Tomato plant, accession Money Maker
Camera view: bottom (45 deg); turntable rotation: 90 degrees
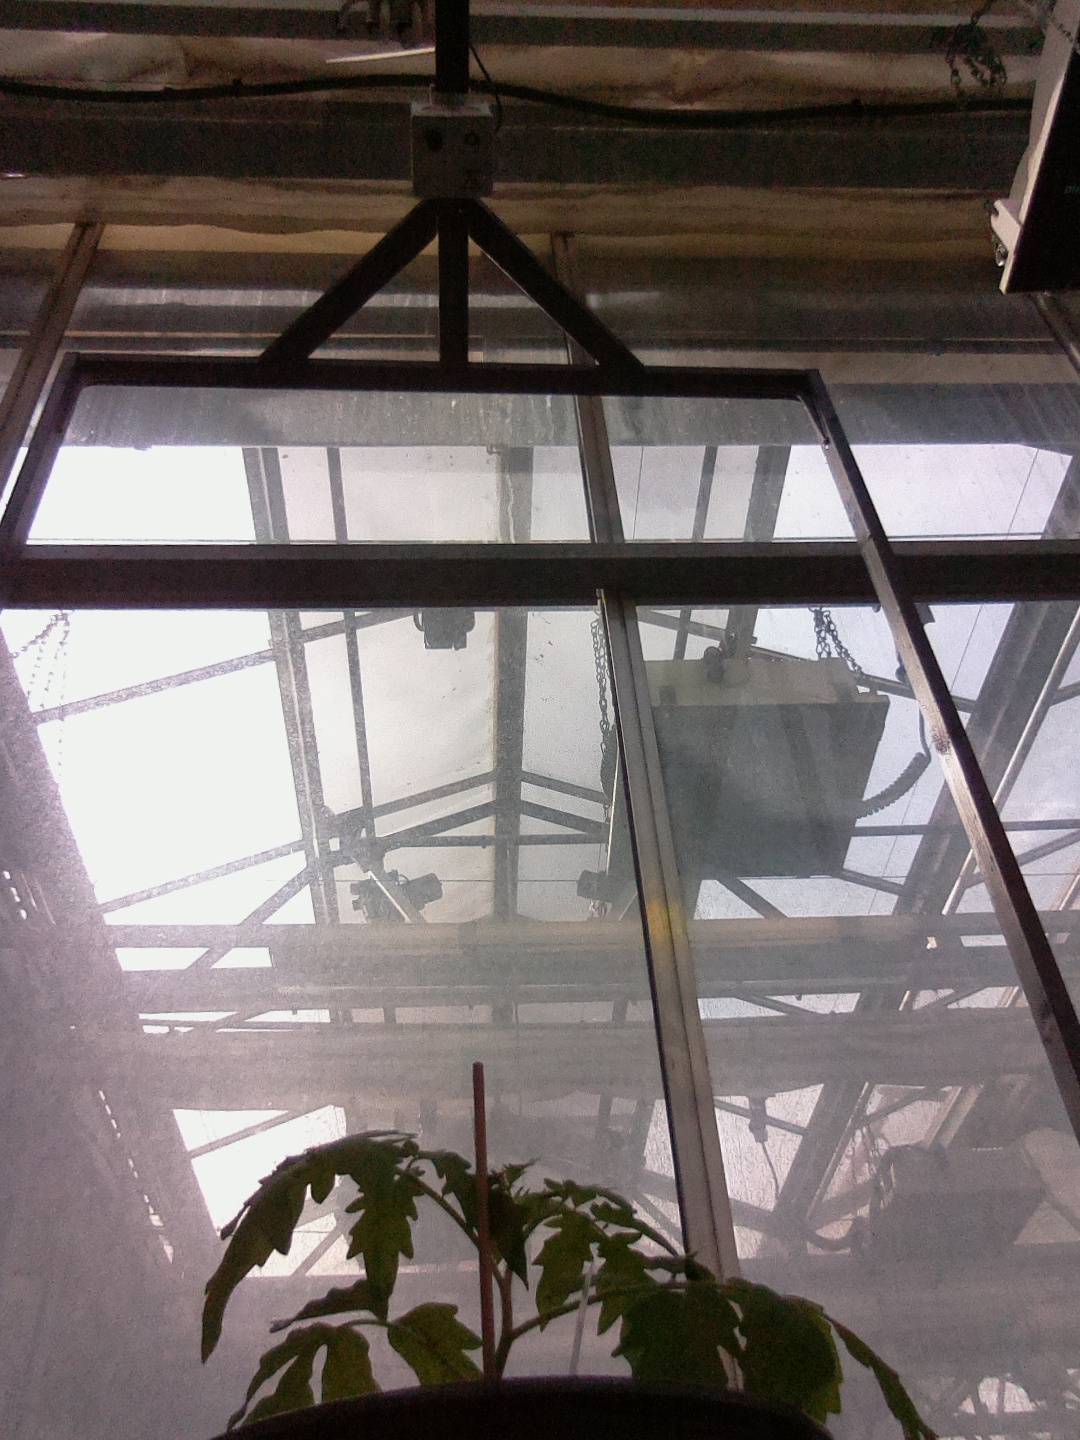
BBCH growth stage 13: 6 of true leaves visible